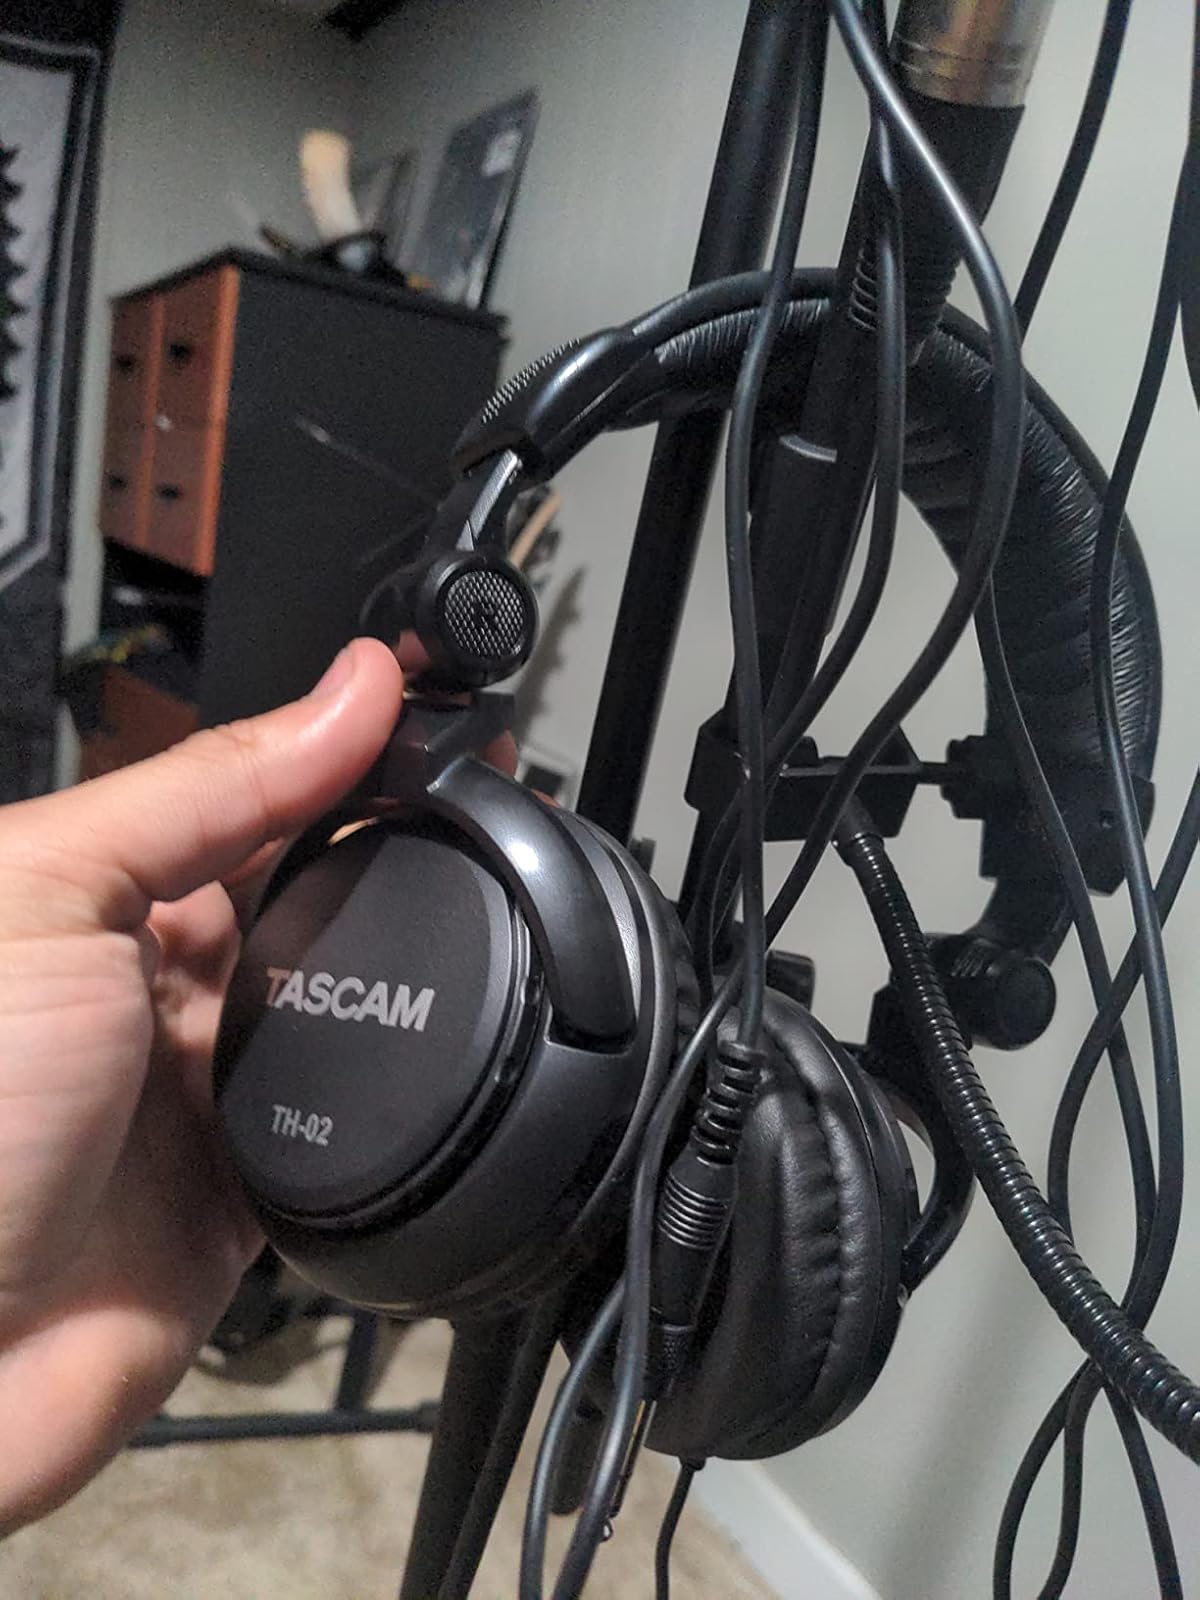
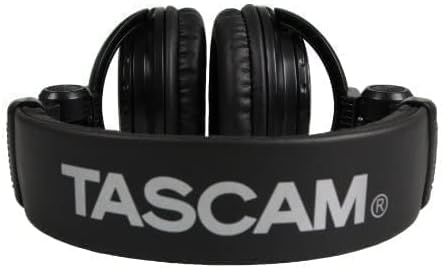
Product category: headphones
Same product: yes